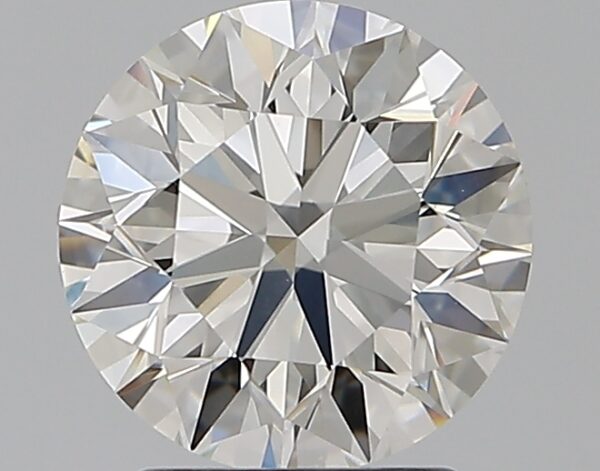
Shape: round
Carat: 2.11
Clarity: IF
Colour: G
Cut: EX
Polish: EX
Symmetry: EX
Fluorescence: N
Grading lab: GIA
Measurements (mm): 8.15 x 8.2 x 5.13